Ivan Bunin

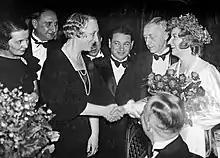
Vera and Ivan Bunin at the Nobel Prize ceremony in Stockholm, 1933

Bunin and Muromtseva spent three winters (1912–1914) with Gorky on the island of Capri, where they met with Fyodor Shalyapin and Leonid Andreev, among others. In Russia the couple divided their time mainly between Moscow and a Bunin family estate at Glotovo village nearby Oryol; it was there that they spent the first couple years of World War I. Dogged by anxieties concerning Russia's future, Bunin was still working hard. In the winter of 1914–1915 he finished a new volume of prose and verse entitled "The Chalice of Life" (Чаша жизни), published in early 1915 to wide acclaim (including high praise from the French poet Rene Ghil). The same year saw the publication of "The Gentleman from San Francisco" (Господин из Сан-Франциско), arguably the best-known of Bunin's short stories, which was translated into English by D. H. Lawrence. Bunin was a productive translator himself. After Longfellow's "The Song of Hiawatha" (1898), he did translations of Byron, Tennyson, Musset and François Coppée.